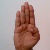
The image shows a hand gesture representing the letter 'B' in Indian Sign Language.